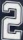
Number: 2